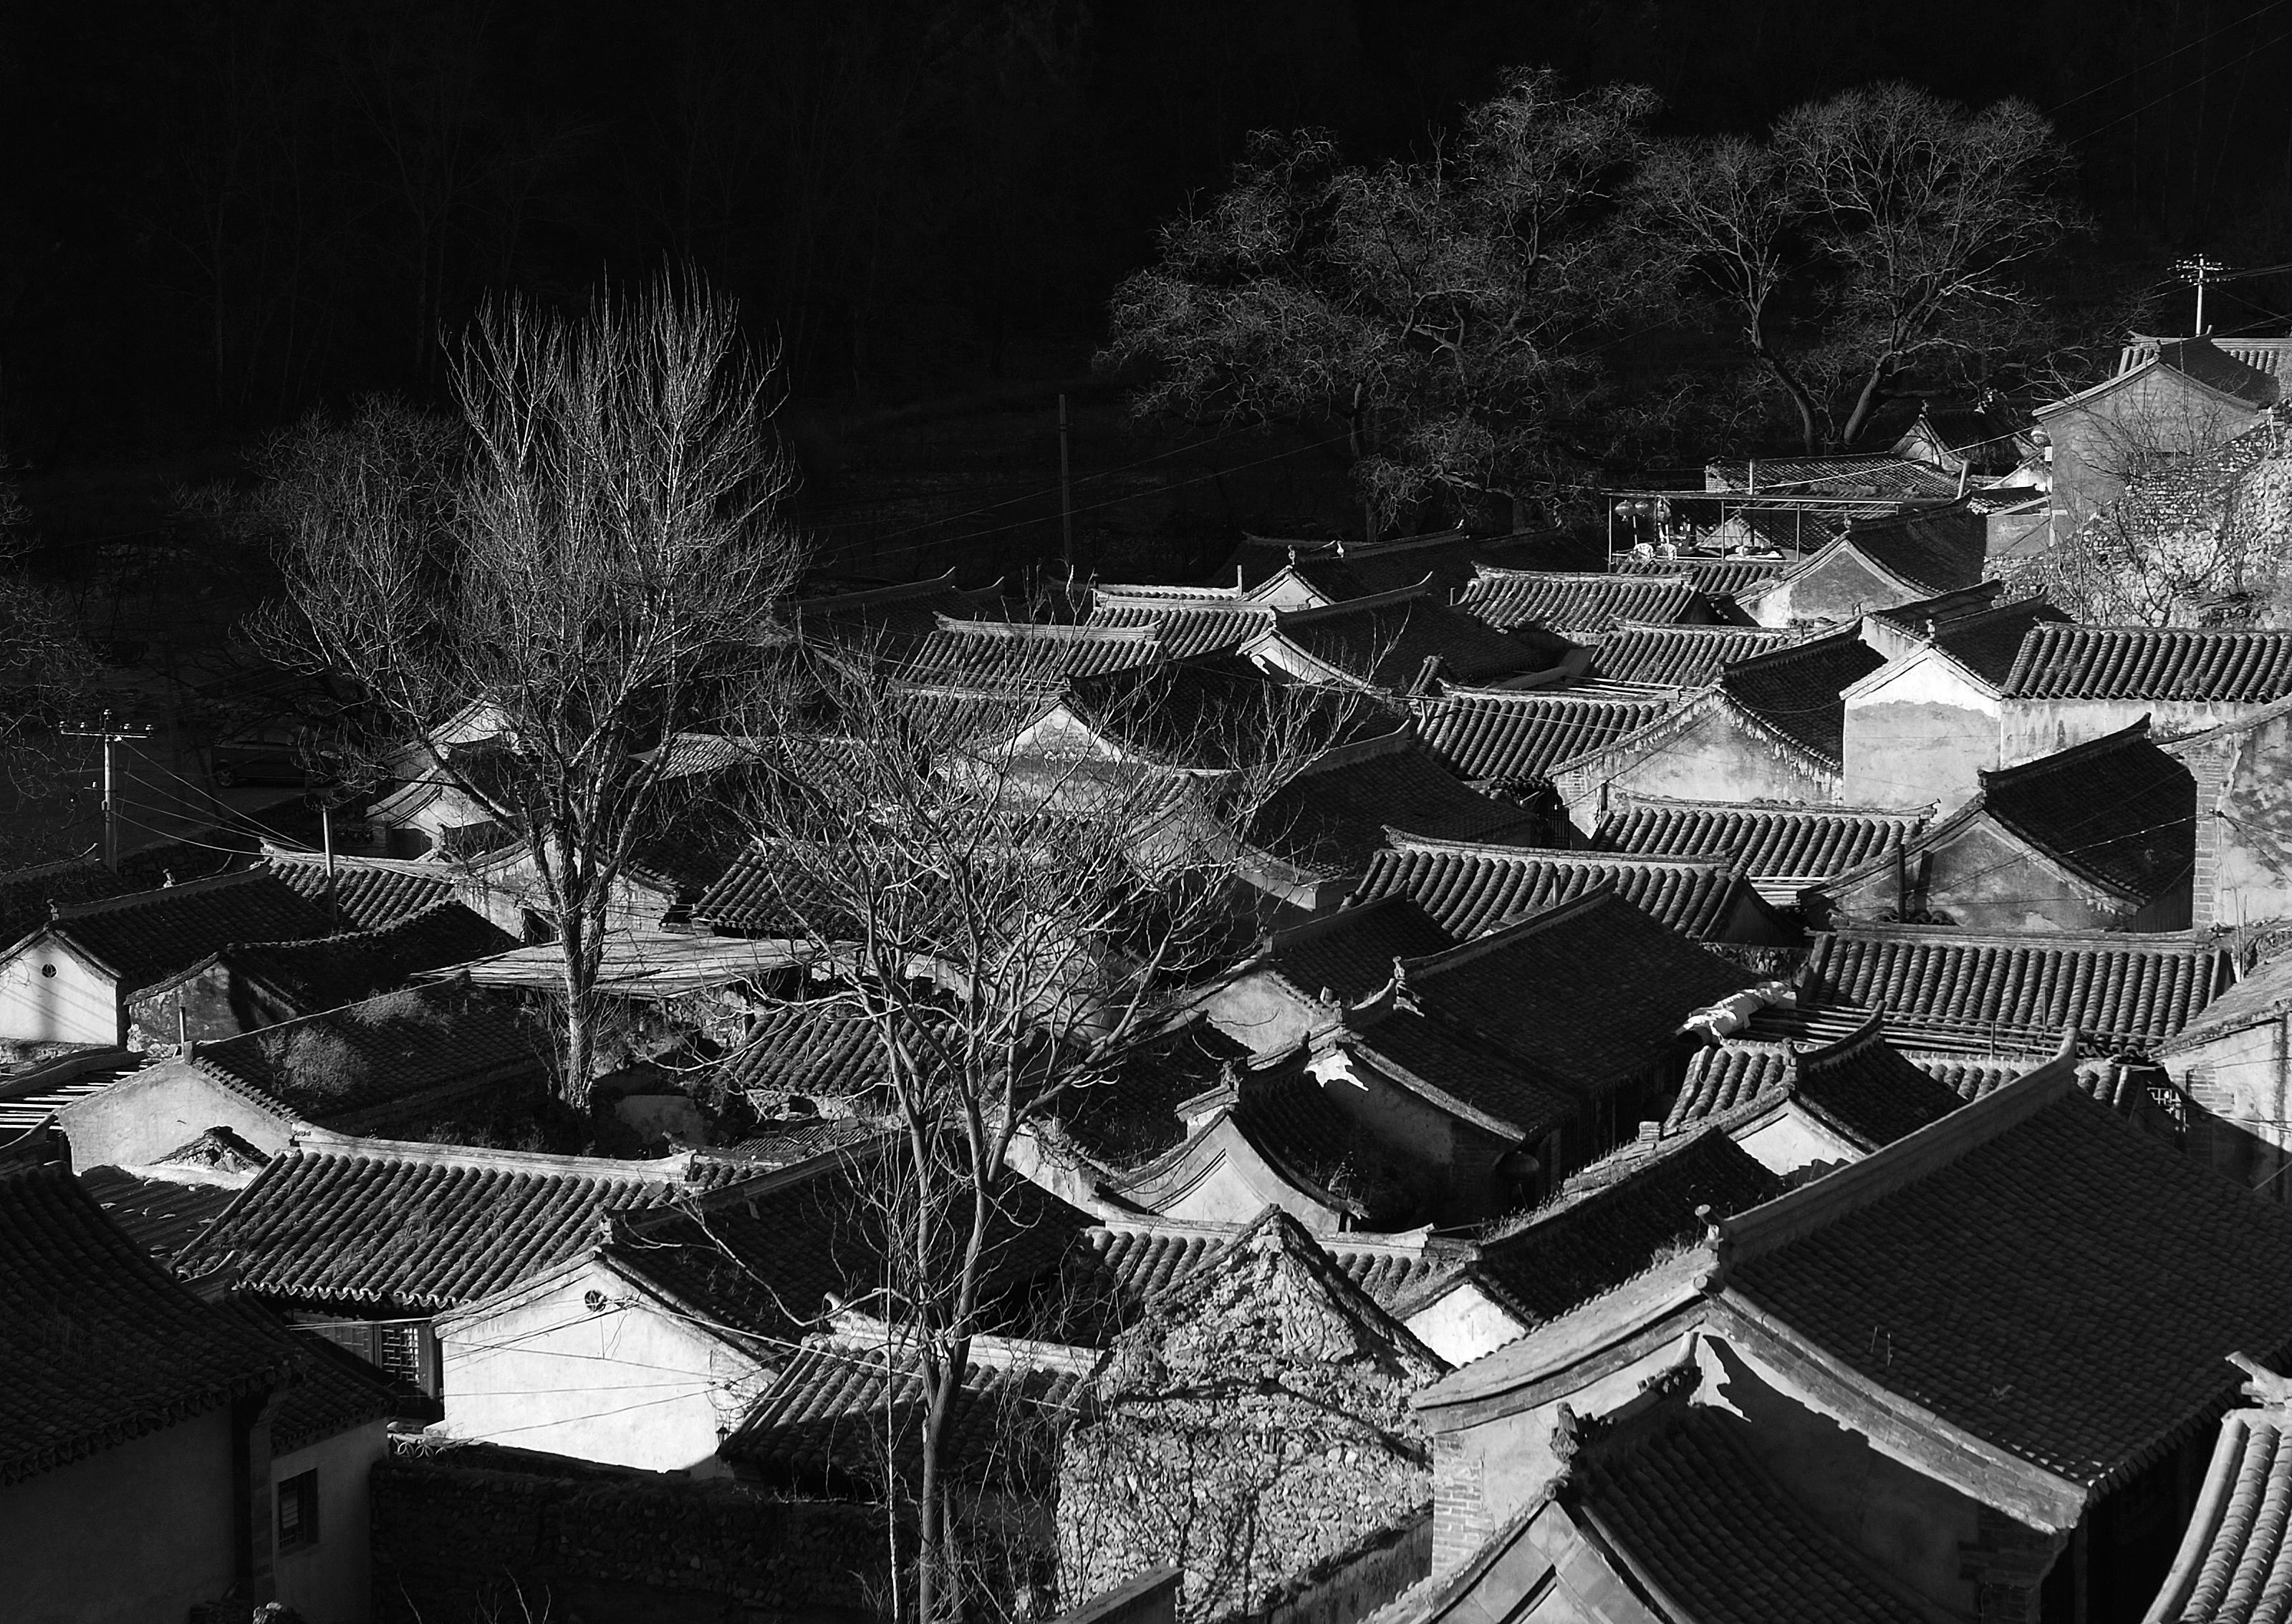
black and white, white, night, photography, old, village, darkness, black, monochrome, ancient architecture, monochrome photography